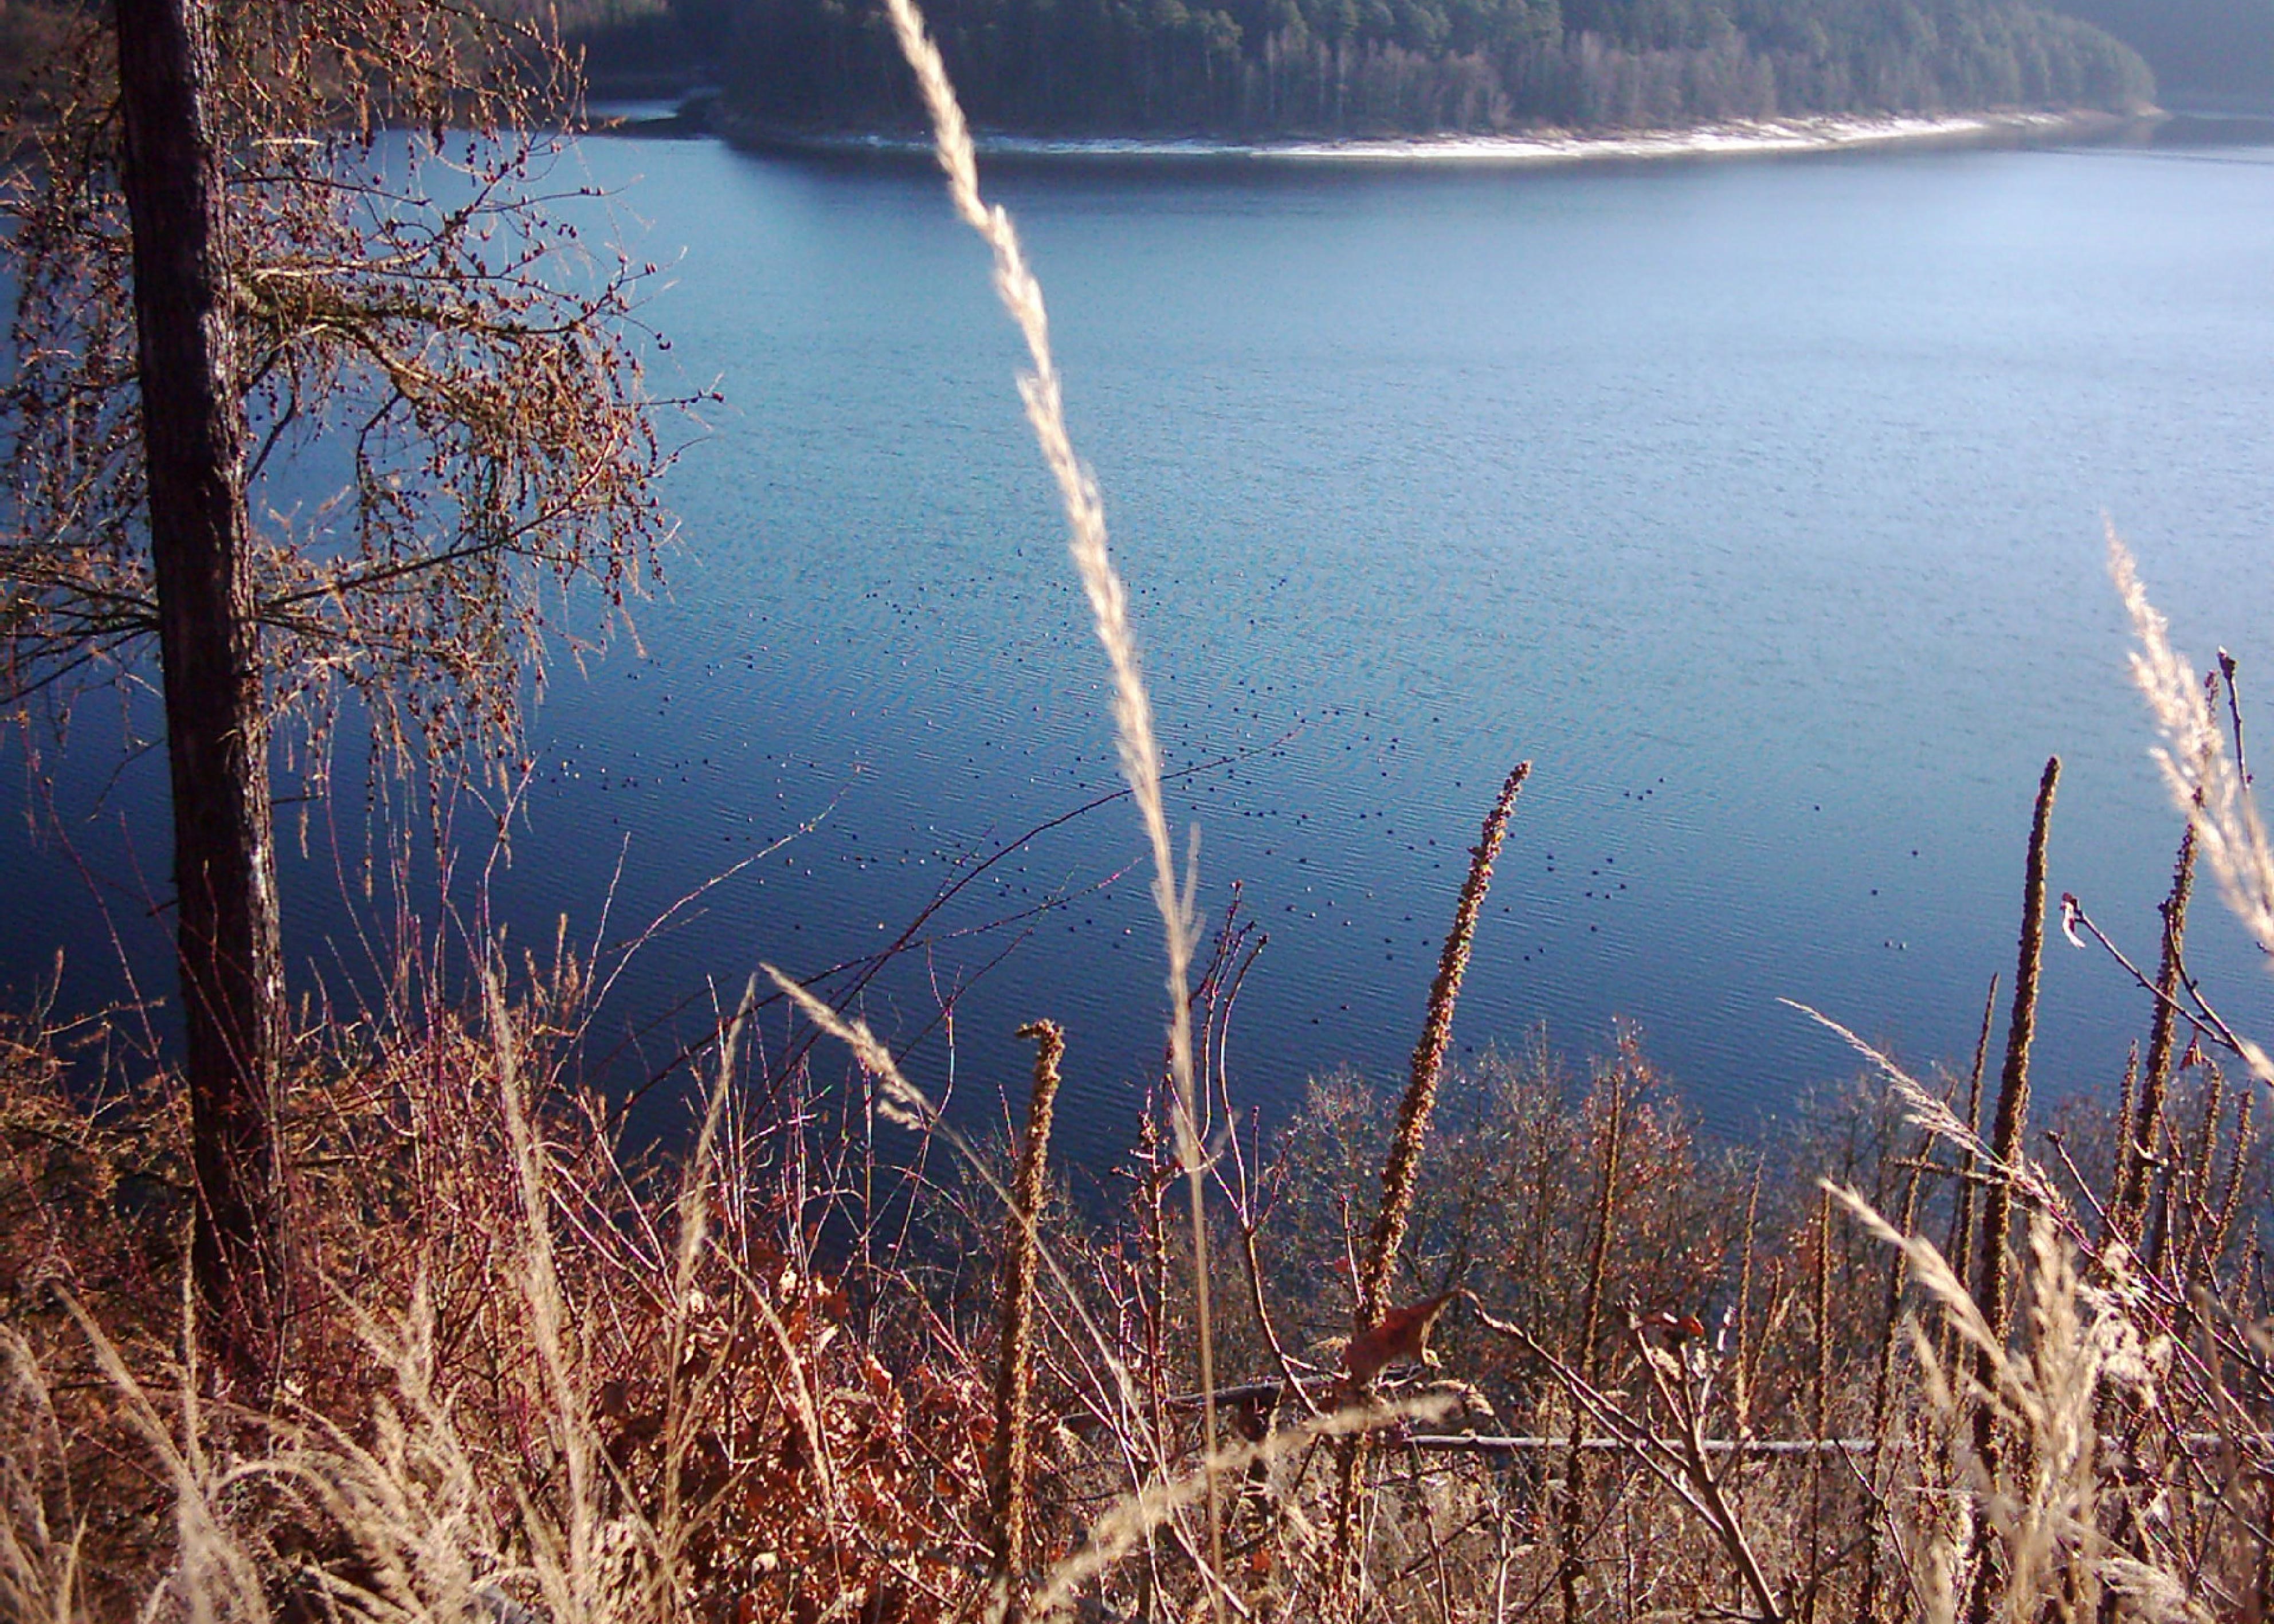
natural, water, natural landscape, sky, tree, grass family, grass, winter, reflection, branch, plant, sunlight, lake, twig, cloud, landscape, ice, wetland, river, pond, marsh, meteorological phenomenon